Jean Bergonié

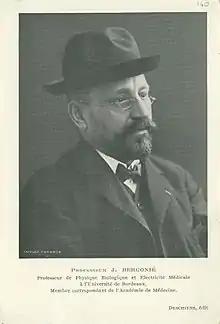

Jean Alban Bergonié, (born 1 October 1857 in Casseneuil, died 2 January 1925), was a French oncologist.